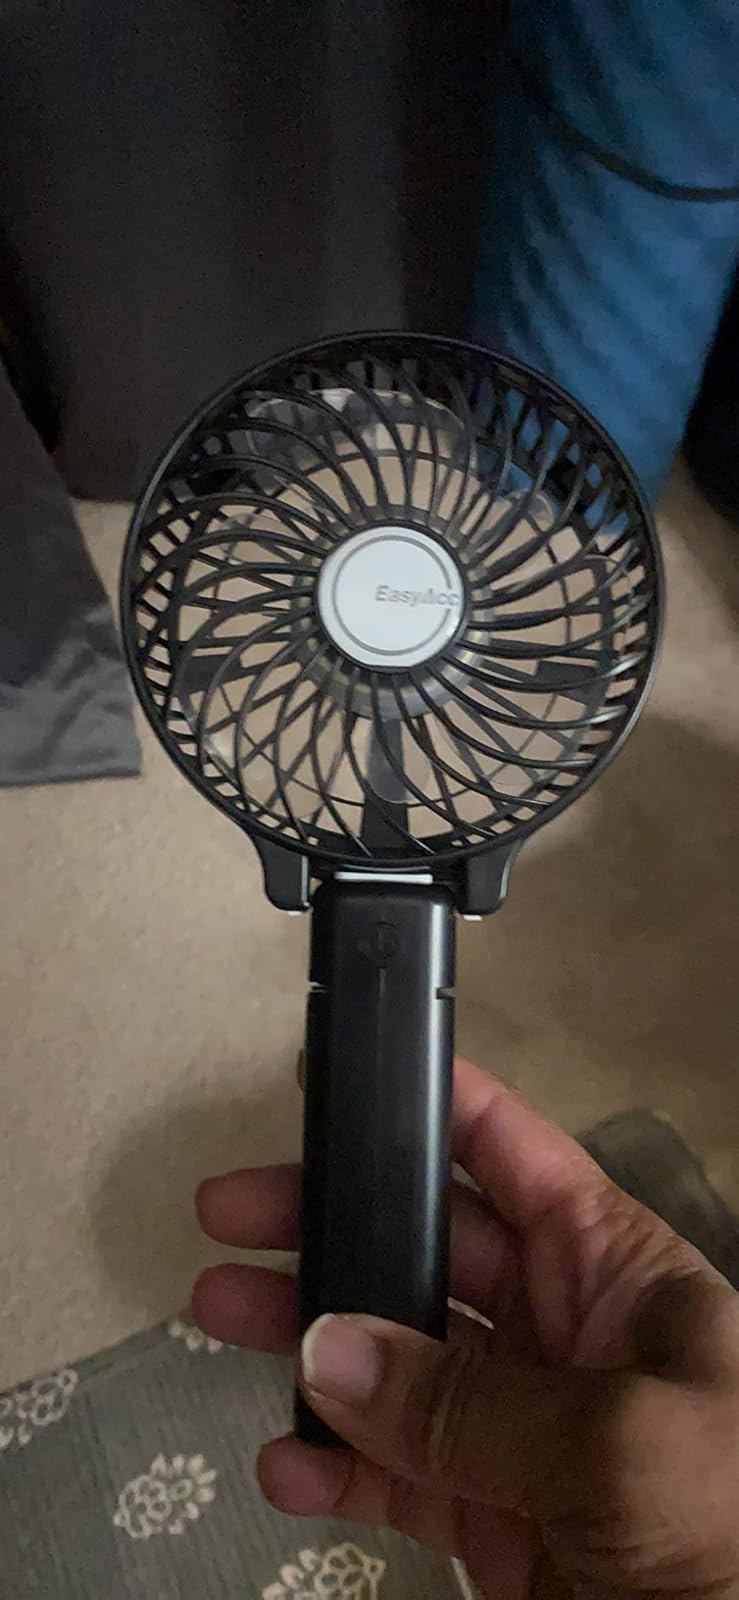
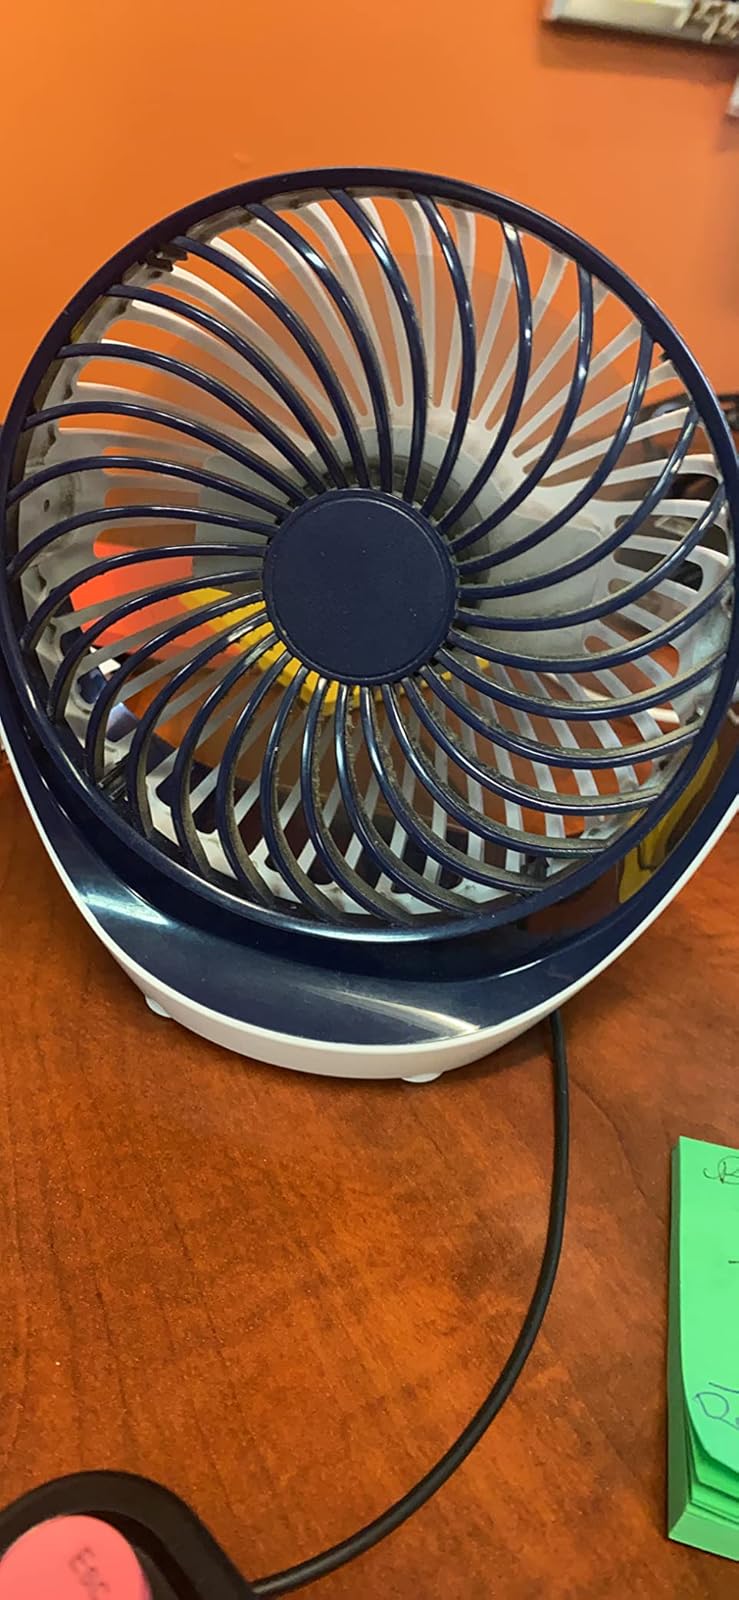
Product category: fan
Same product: no